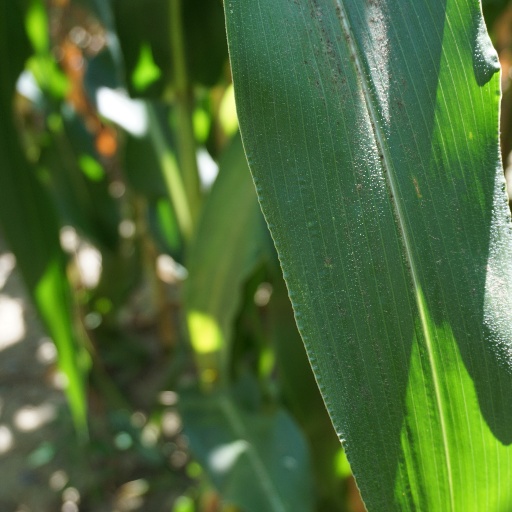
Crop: maize; corn